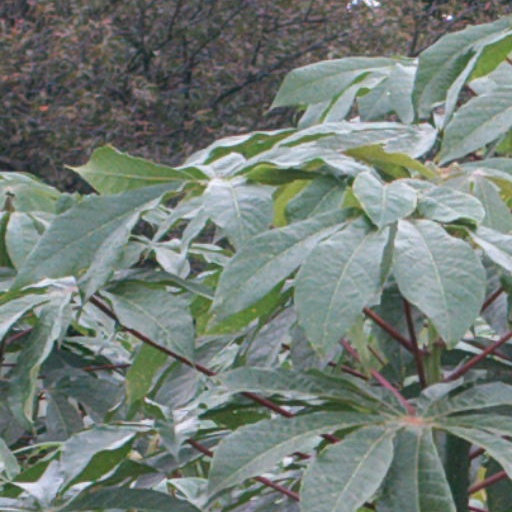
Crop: cassava